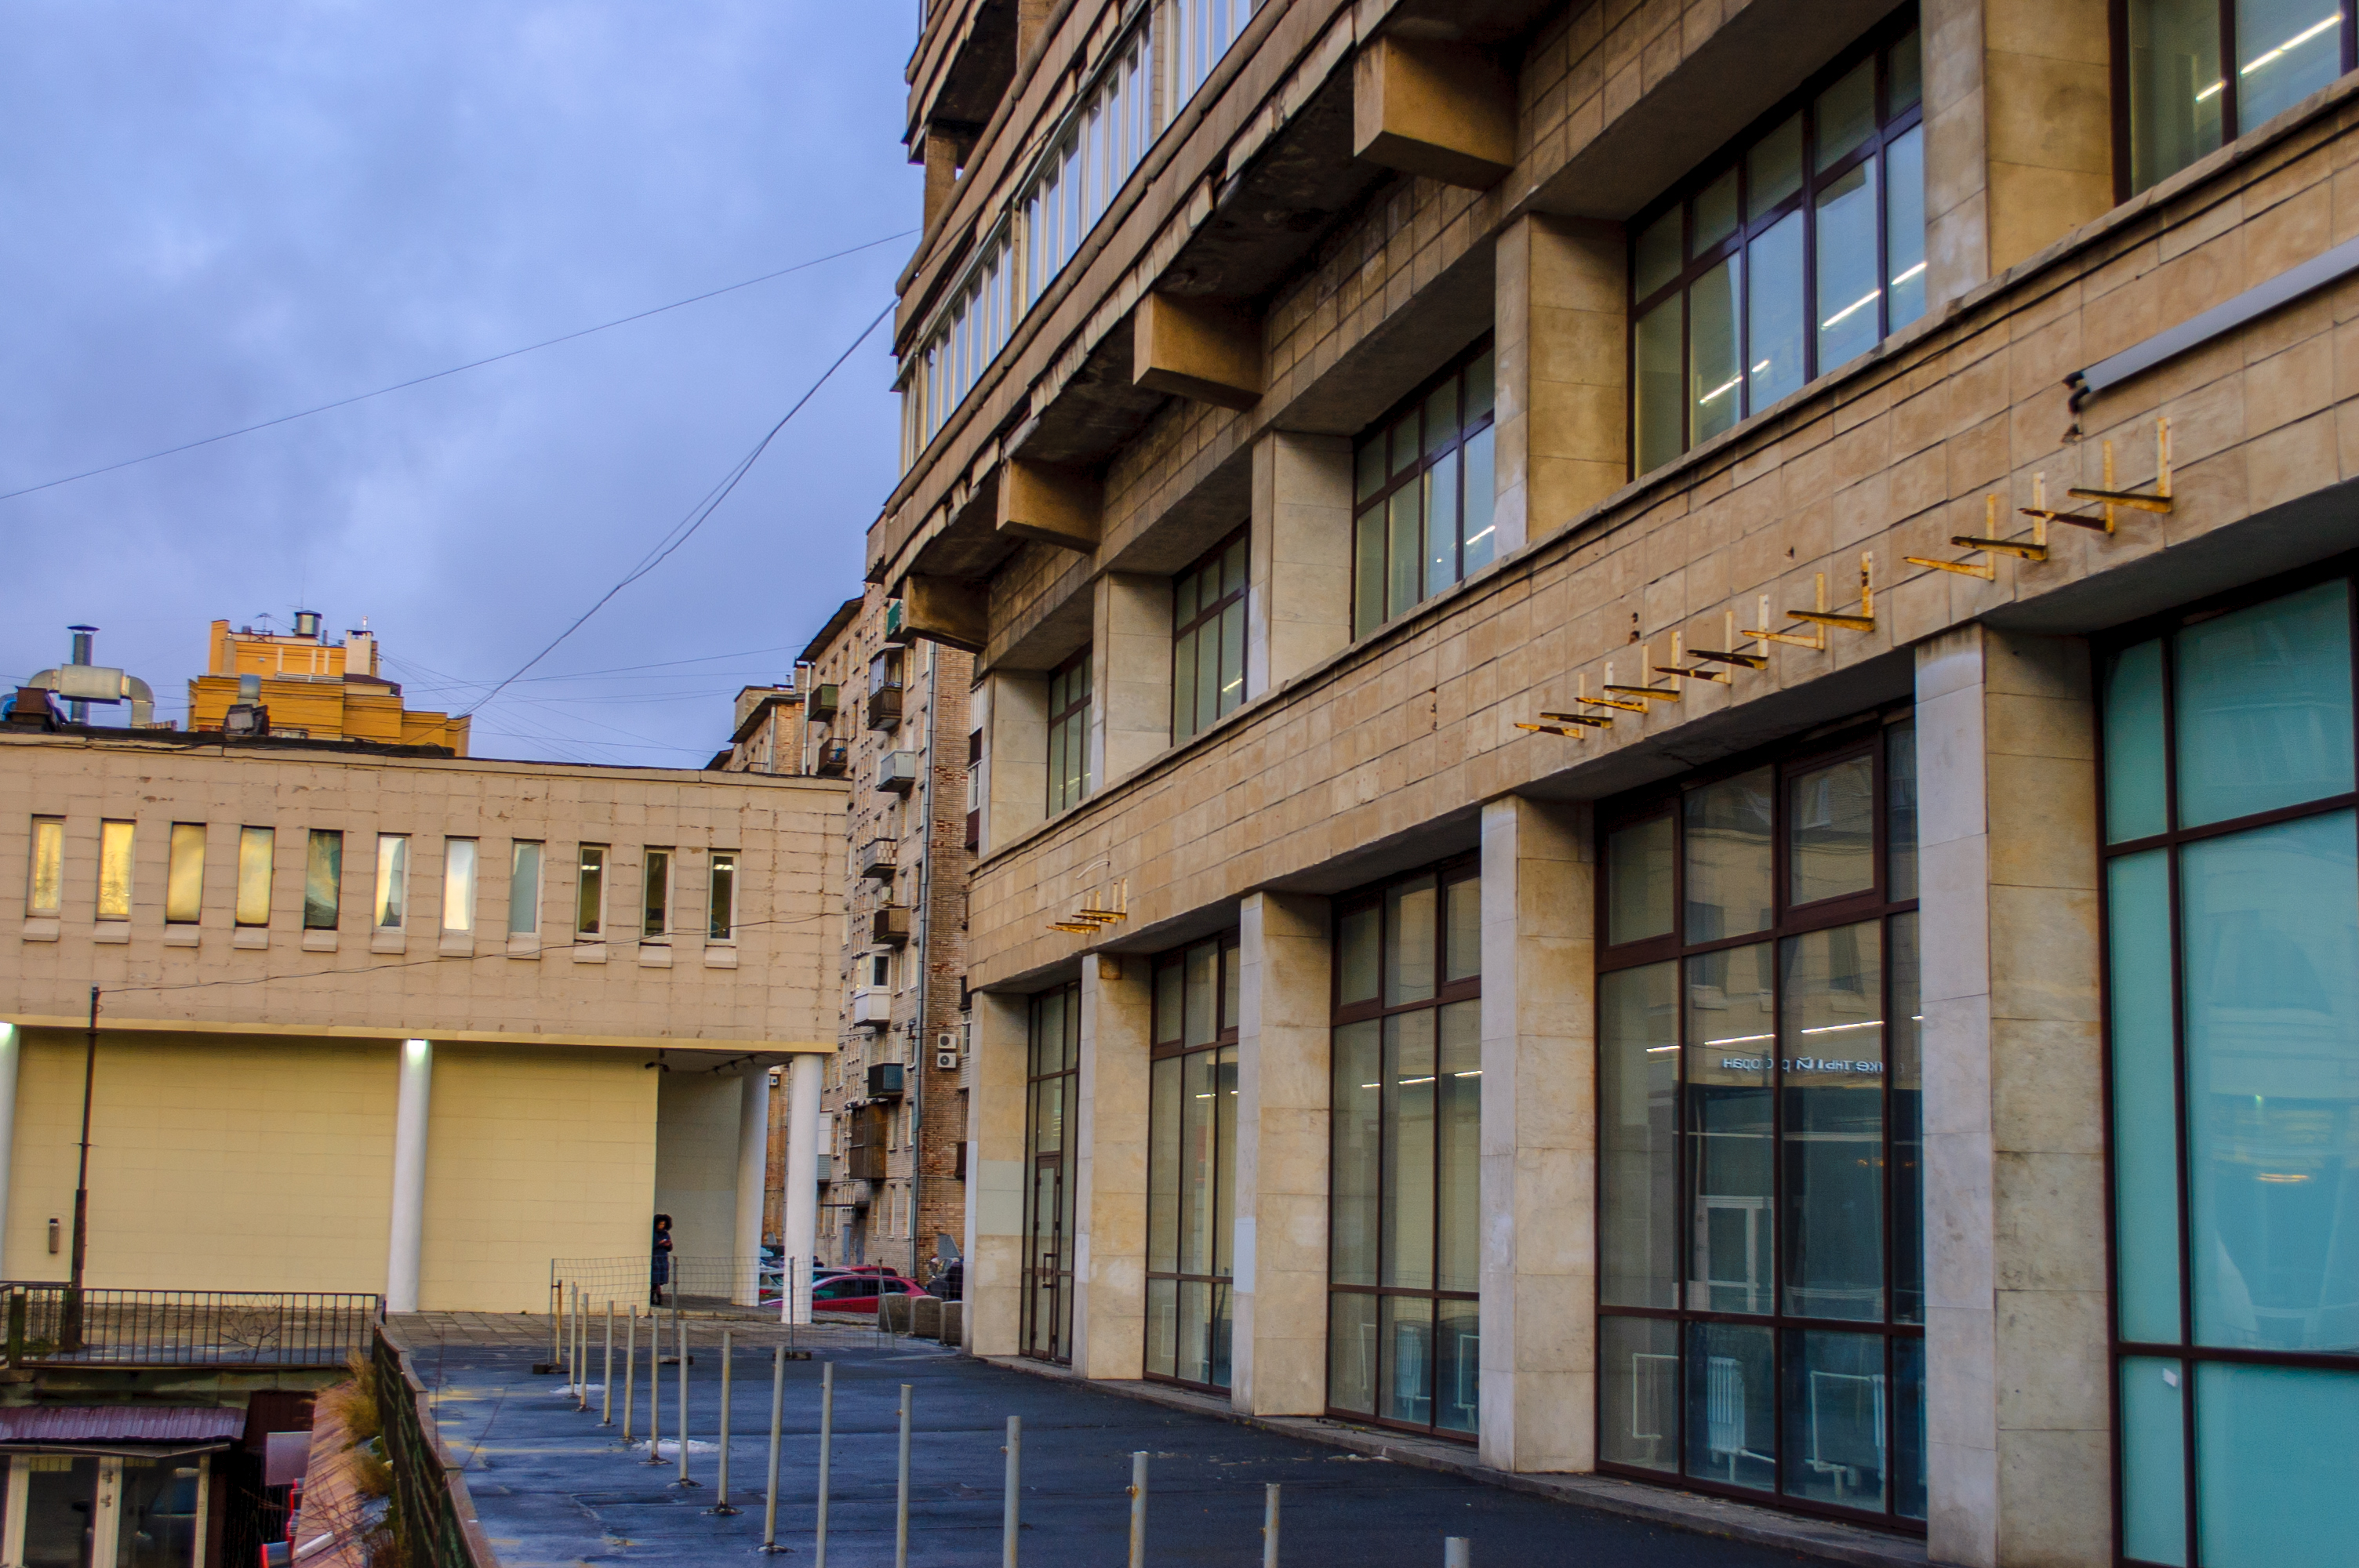
images, building, window, sky, cloud, condominium, urban design, residential area, neighbourhood, door, city, facade, real estate, landmark, metropolitan area, road, mixed use, apartment, street, road surface, house, commercial building, home, bench, downtown, wood, sash window, stairs, room, flooring, daylighting, transport, glass, balcony